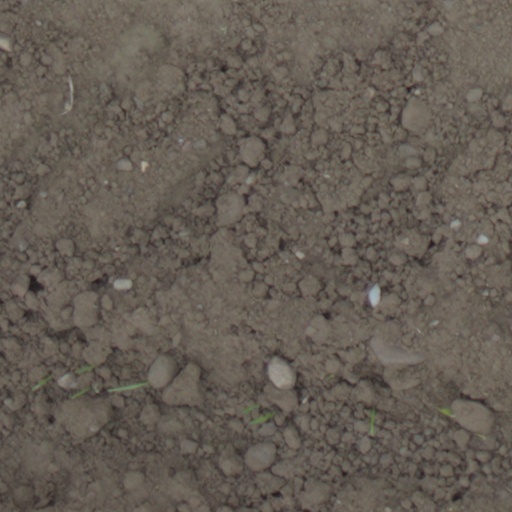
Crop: wheat